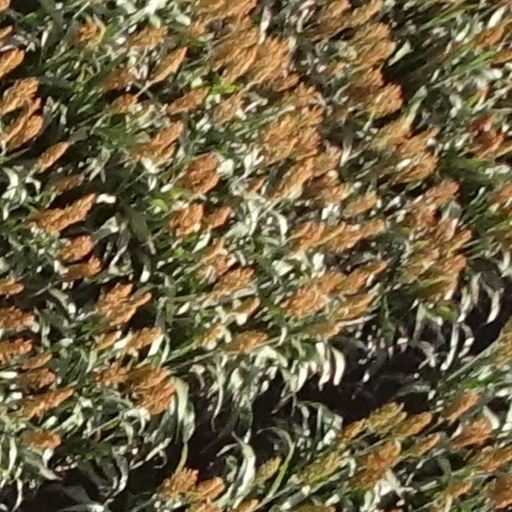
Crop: sorghum